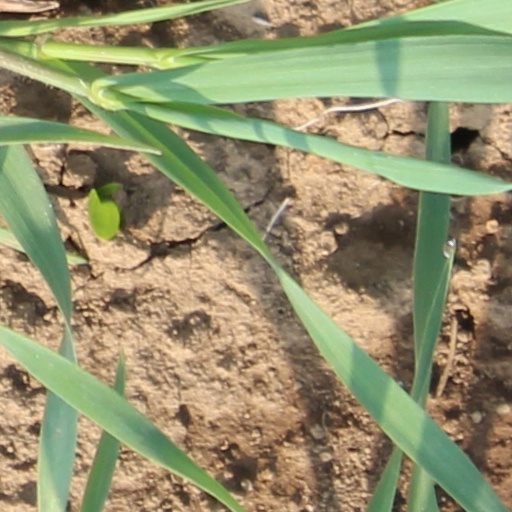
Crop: wheat